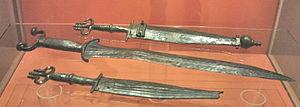
La culture de Hallstatt, ou culture hallstattienne, ou encore Hallstattien, est une culture archéologique du centre-ouest de l'Europe qui s'est développée entre environ 1200 et 500 av. J.-C. Elle précède la période de La Tène ou second âge du fer. Elle prend son origine au nord des Alpes sur la Tchéquie, la Bavière, et le nord de l'Autriche actuelles. Cette culture est généralement considérée par les historiens comme le berceau des peuples celtes.